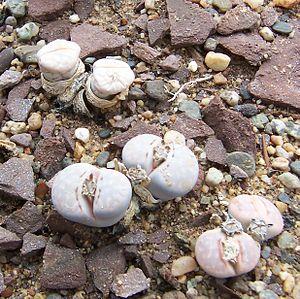
Une plante succulente, appelée aussi malacophyte, est une plante charnue adaptée pour survivre dans des milieux arides du fait des caractéristiques du sol, du climat ou à forte concentration en sel. L'adaptation de ces végétaux, différente de celles des plantes xérophytes proprement dites, est liée à leur capacité de stocker de l'eau dans les feuilles, les tiges ou les racines.